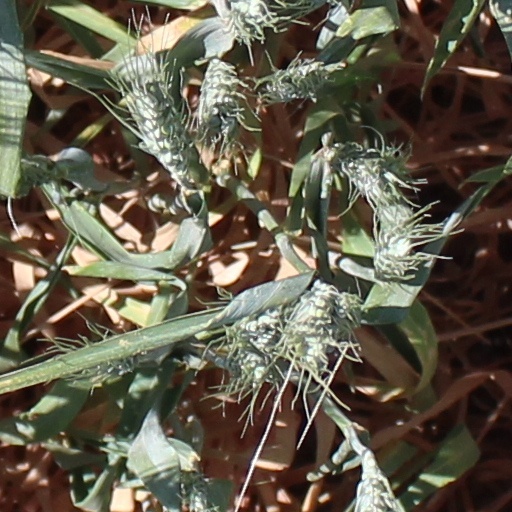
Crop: wheat